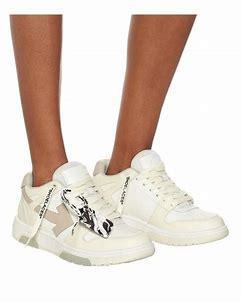
Brand: Off-White
Model: Off Out Of Office